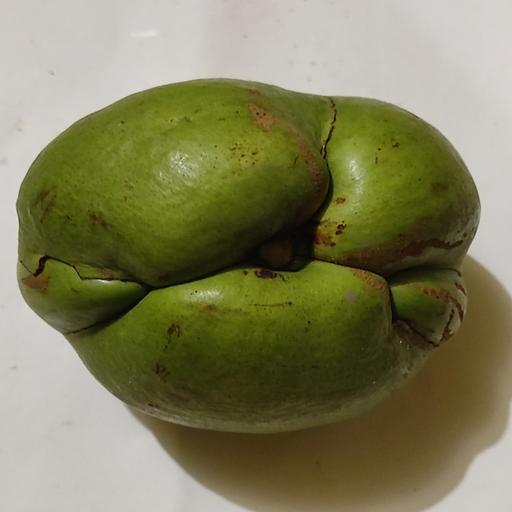
Crop type: Elephant Apple